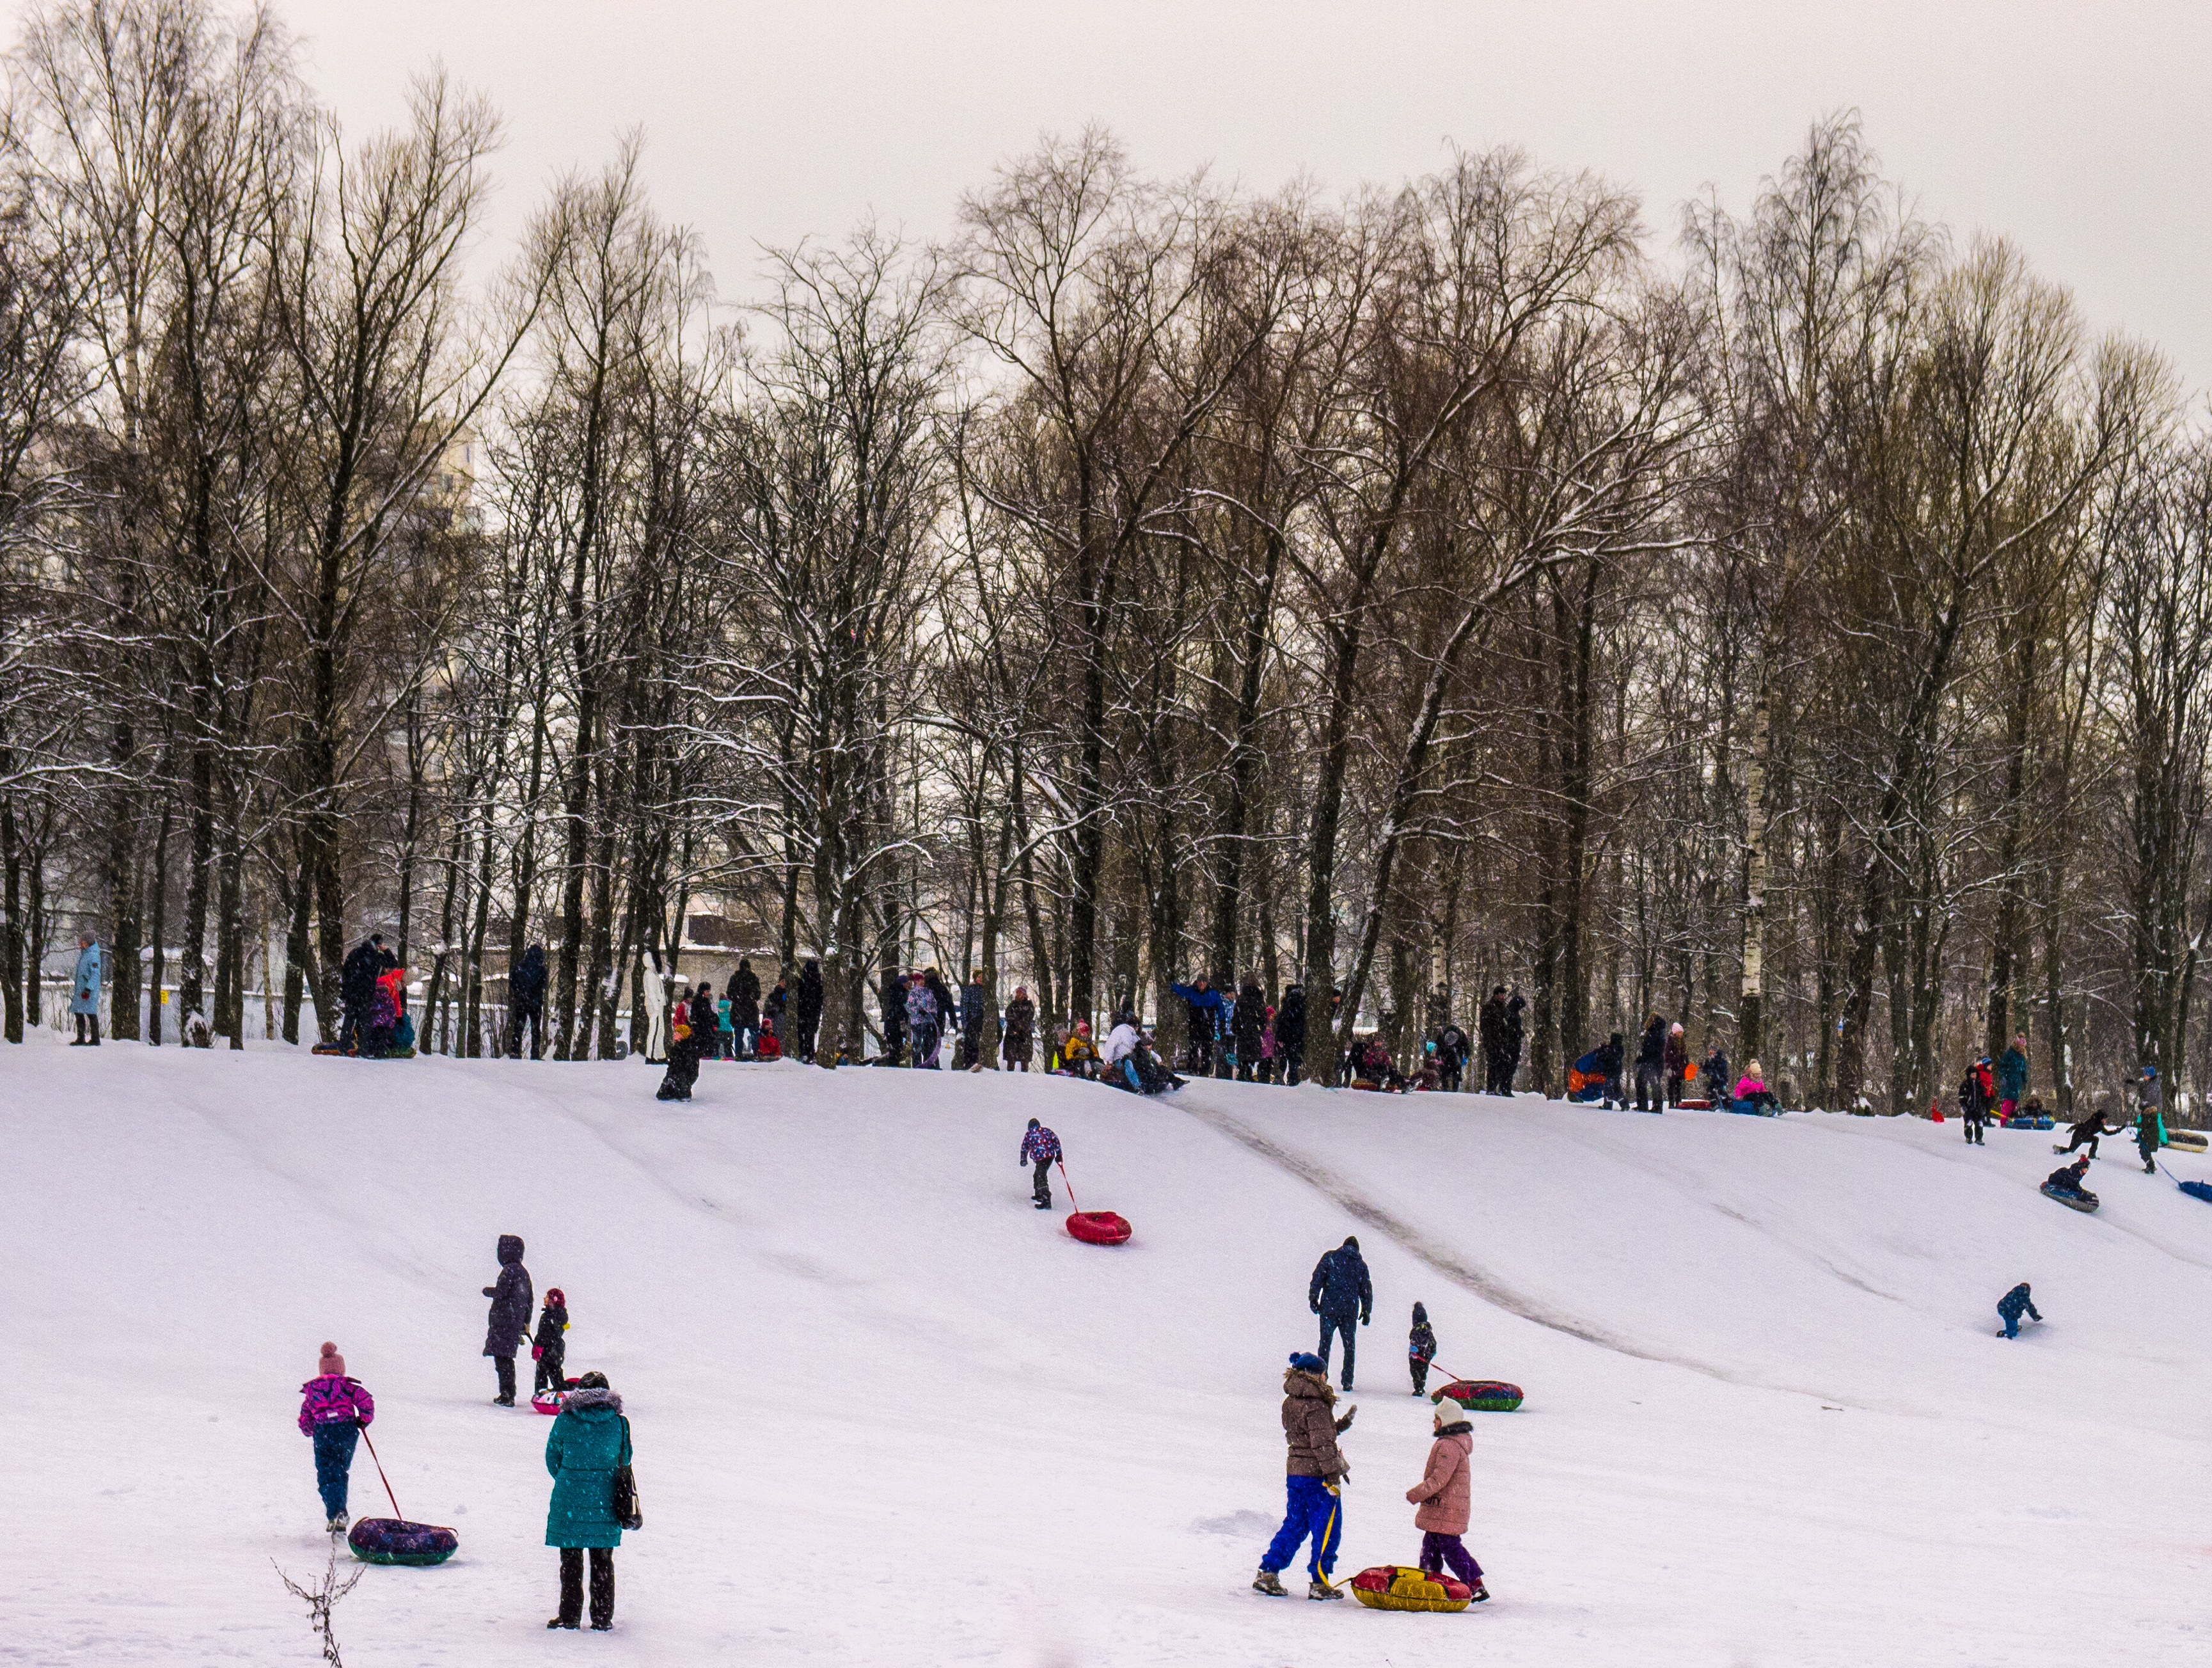
images, snow, sports equipment, sky, slope, tree, winter sport, freezing, outdoor recreation, sports, leisure, recreation, ski equipment, geological phenomenon, fun, winter, People in nature, landscape, event, piste, ski, skiing, Playing in the snow, cross country skiing, ski resort, individual sports